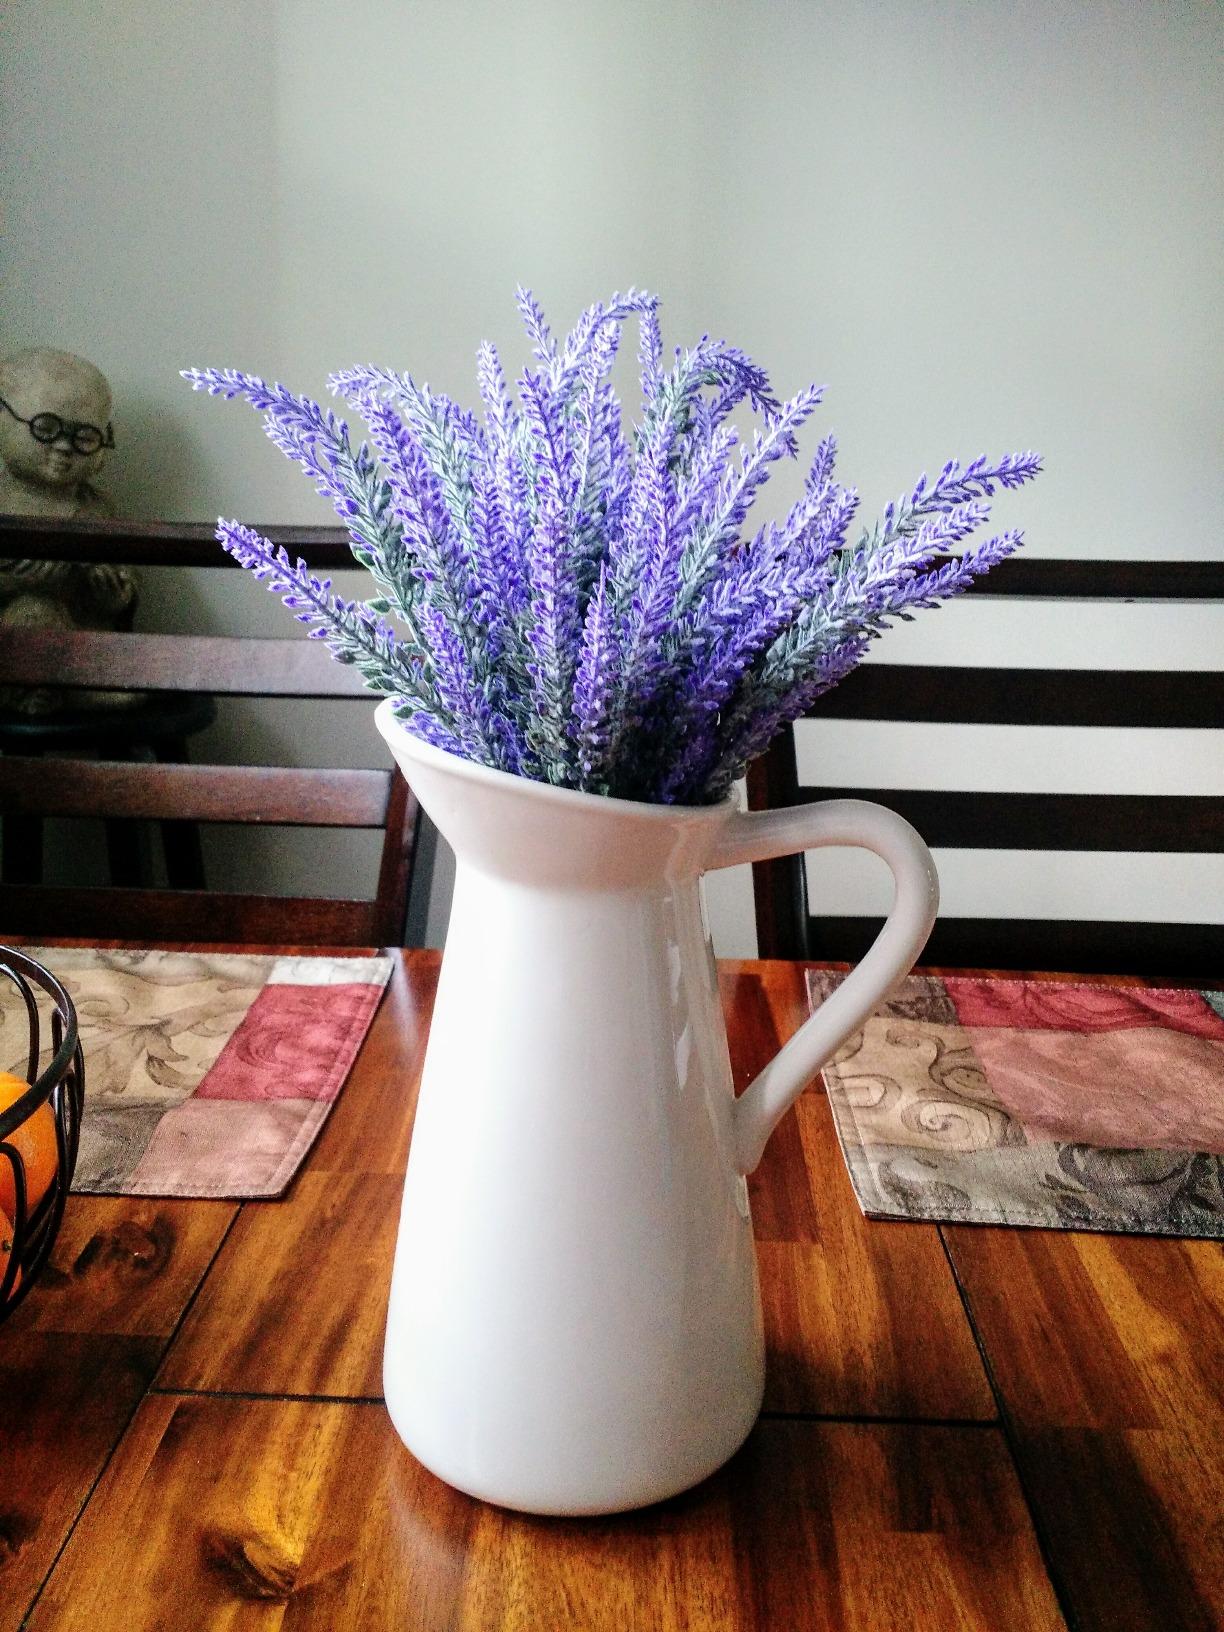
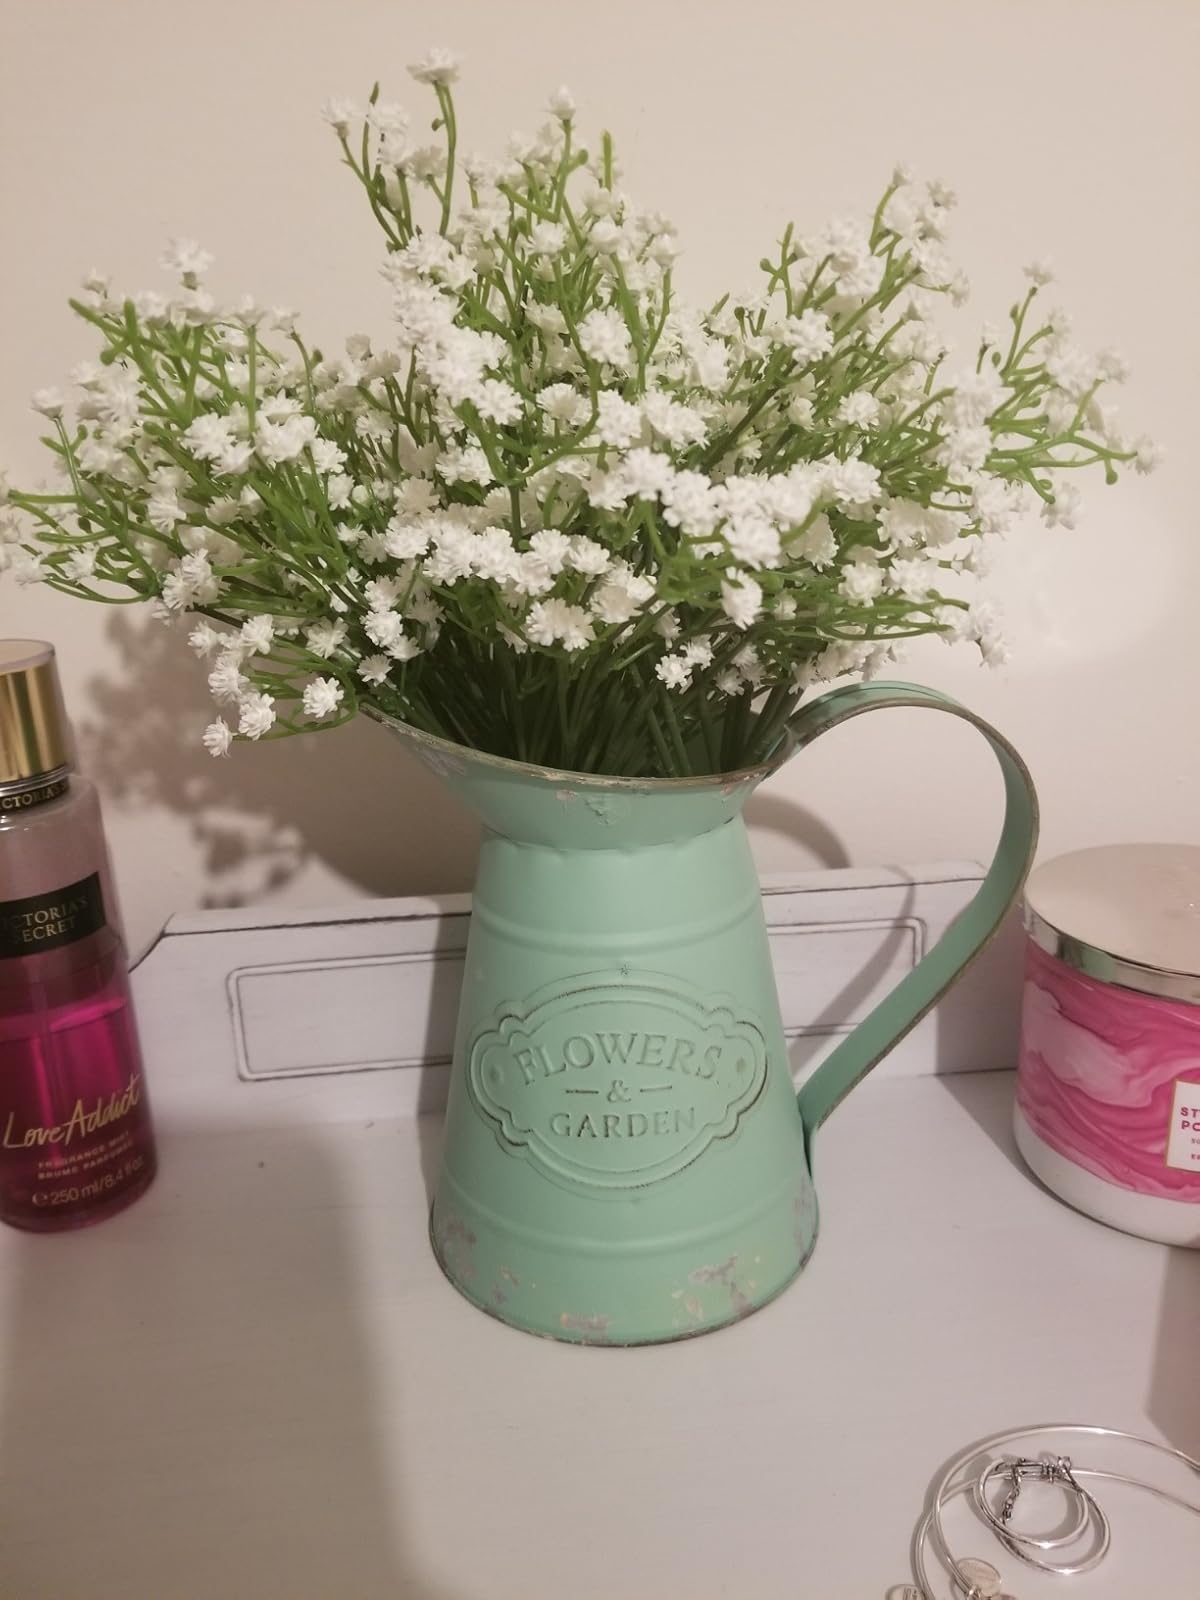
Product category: vase
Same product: no